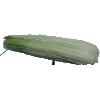
Label: corn_husk